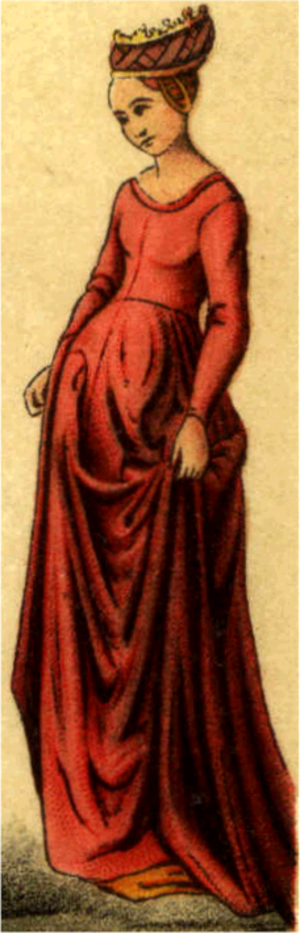
Dame en Flandres (15è siècle) Svenska: Flandrisk dam (15:e årh.)